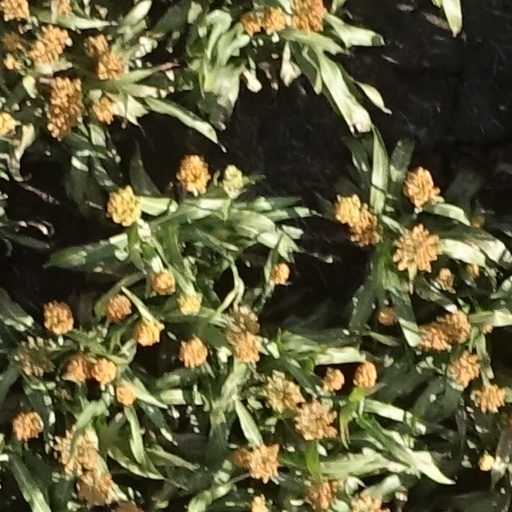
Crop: sorghum